Rishton Ka Mela

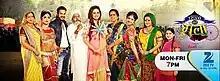

Rishton Ka Mela is an Indian television mini-series, which premiered on 27 April 2015 on Zee TV. The series was produced by Essel Vision Productions. It was a mini-series, consisting of only 10 episodes, and ended on 8 May 2015. Indian television actors and actresses Sargun Mehta, Sayantani Ghosh, Karan Veer Mehra, Ratan Rajput, Usha Nadkarni, Eijaz Khan, Anupam Shyam, Karan Grover and Dhriti Bhatia were signed for the series.